180 (2011 American film)

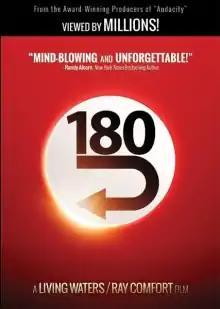
Official cover

180 (also known as 180: Changing the Heart of a Nation or 180 Movie) is a 2011 American anti-abortion documentary short film produced by New Zealand evangelist Ray Comfort, founder of Living Waters Publications. The film is self-distributed by Living Waters on DVD and has been posted publicly on the group's official website and channel. The film is notable for comparing abortions to the Holocaust.